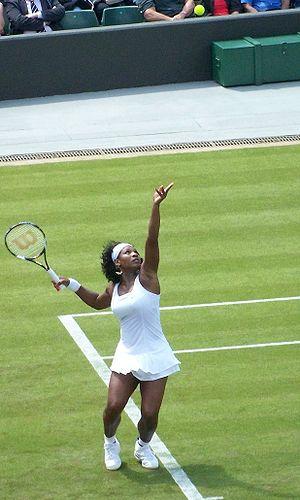
Serena Jameka Williams est une joueuse de tennis américaine née le 26 septembre 1981 à Saginaw.